Wölpe

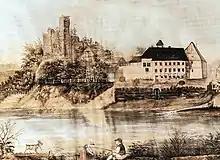
Painting of Wölpe Castle in 1823, with the Wölpe in front widened to a moat

At about from the source near the Nienburg village of Erichshagen-Wölpe the Wölpe flows by the mound on which the former castle of the counts of Wölpe stood. During the Middle Ages the waterway was widened into a moat for the security of the fortified position and flowed around the castle built in the 12th century. After the destruction of the site in the 17th century the castle moat and the Wölpe were filled with rubble.